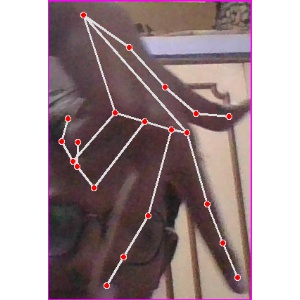
अक्षर: ग